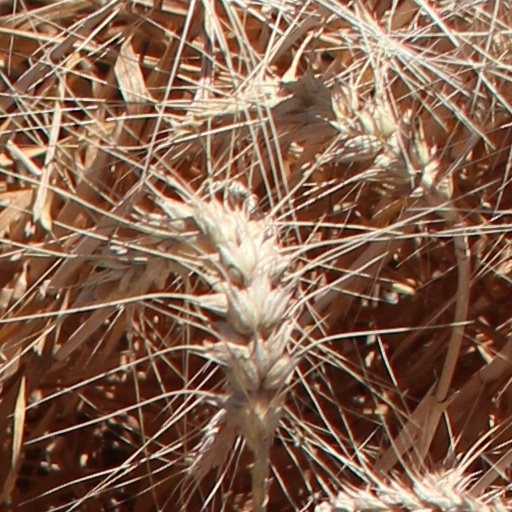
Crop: wheat